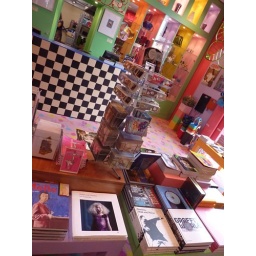
Our friend Bo spotted Hellen van Meene's new book in the wild at The Groninger Museum.